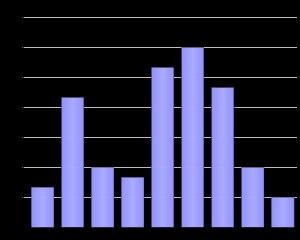
Esprit-Saint est une municipalité de la province de Québec, au Canada, située dans la municipalité régionale de comté de Rimouski-Neigette, au Bas-Saint-Laurent.